Carson School

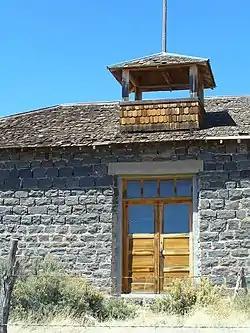

The Carson School, on New Mexico State Road 96 in Carson, New Mexico, was built in 1920. It was listed on the National Register of Historic Places in 1986.